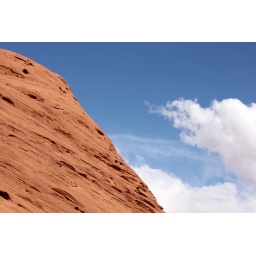
Some of the rocks look like large orange waves frozen in time.